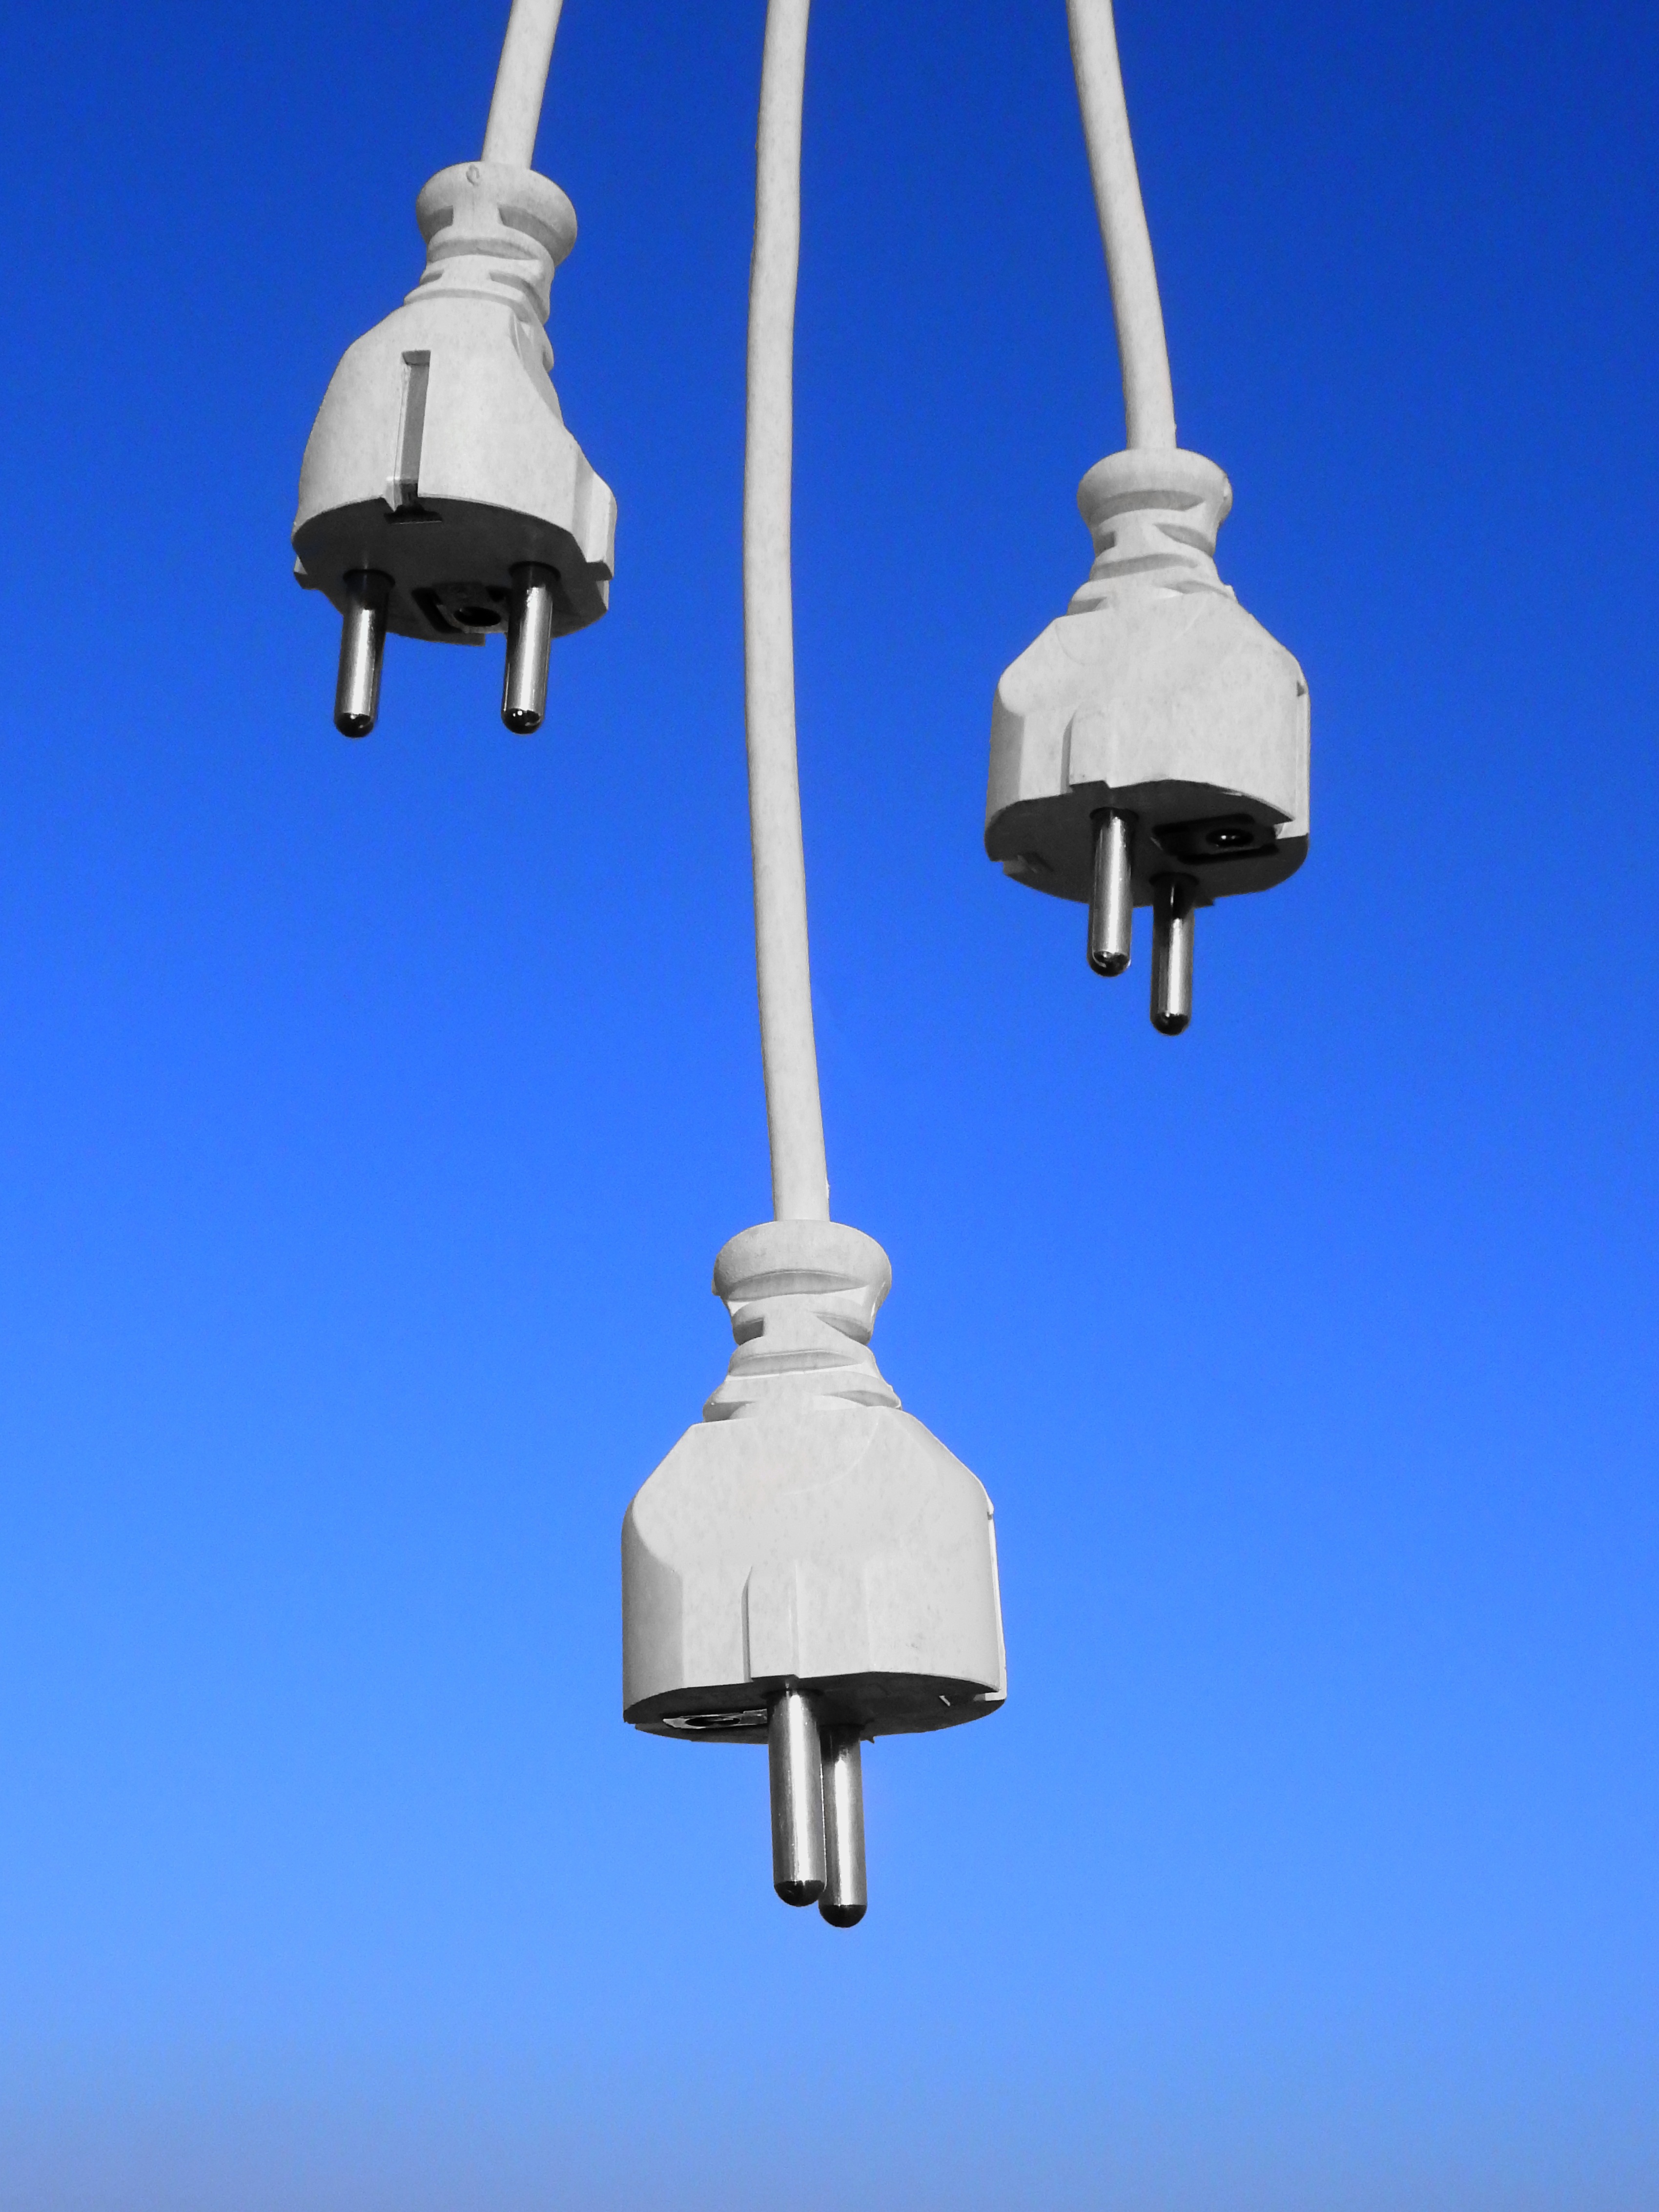
light, cable, line, vehicle, power line, blue, street light, lamp, electricity, lighting, energy, current, light fixture, connect, socket, connection, plug, power supply, power cable, incandescent light bulb